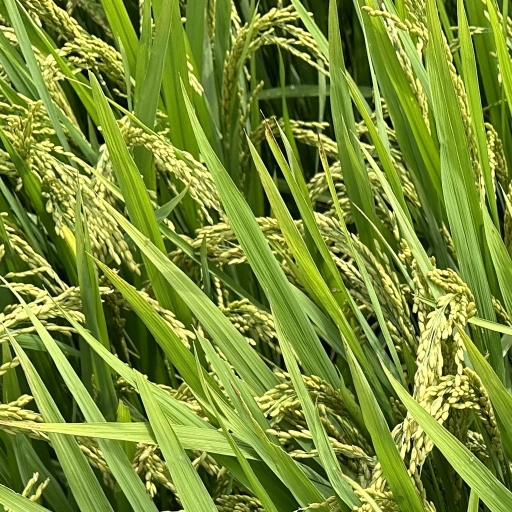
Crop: rice